Martin Mitchell

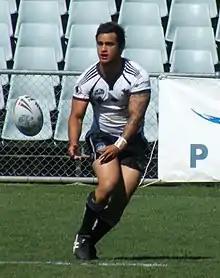

Martin Mitchell is a Cook Islands international rugby league footballer who plays as a or for the Southport Tigers A grade team in the Coast to Coast Earth moving Cup on the Gold Coast.